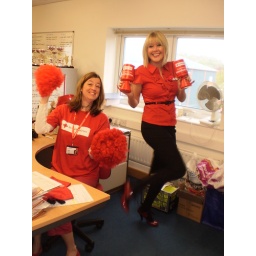
Hampshire branch dress in red day